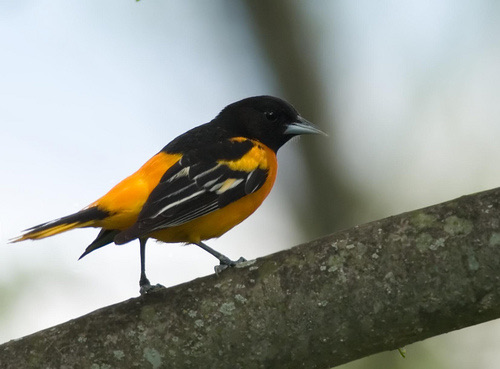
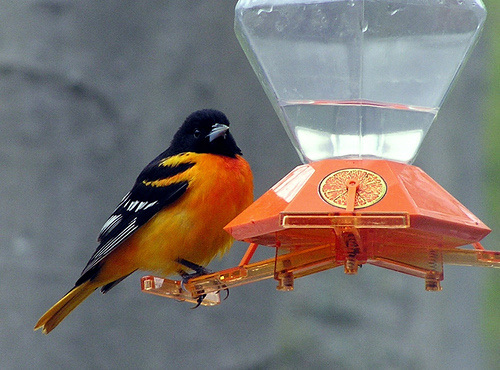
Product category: misc
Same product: yes